Official (Canadian football)

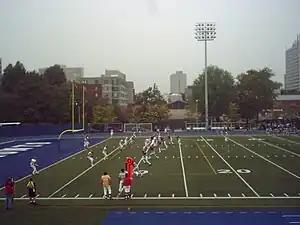
The referee can be seen with the white cap behind the offensive team (in blue) in this 2008 CIS football (now U Sports) game.

The referee is responsible for the general supervision of the game and has the final authority on all rulings. Thus, this position is sometimes referred to as head referee and is considered to be the crew chief. He can be easily identified by his differently coloured cap. Historically, in the Canadian Football League (CFL), the referee wore a black cap while the other officials wore white caps. In amateur football, including U Sports football, the referee wears a white cap with black piping while the other officials wear black caps with white piping. As mentioned above, in 2019, however, CFL referees now wear white caps while other officials now wear black caps, bringing the convention in line with all levels of playing in the American game and Canadian amateur football.